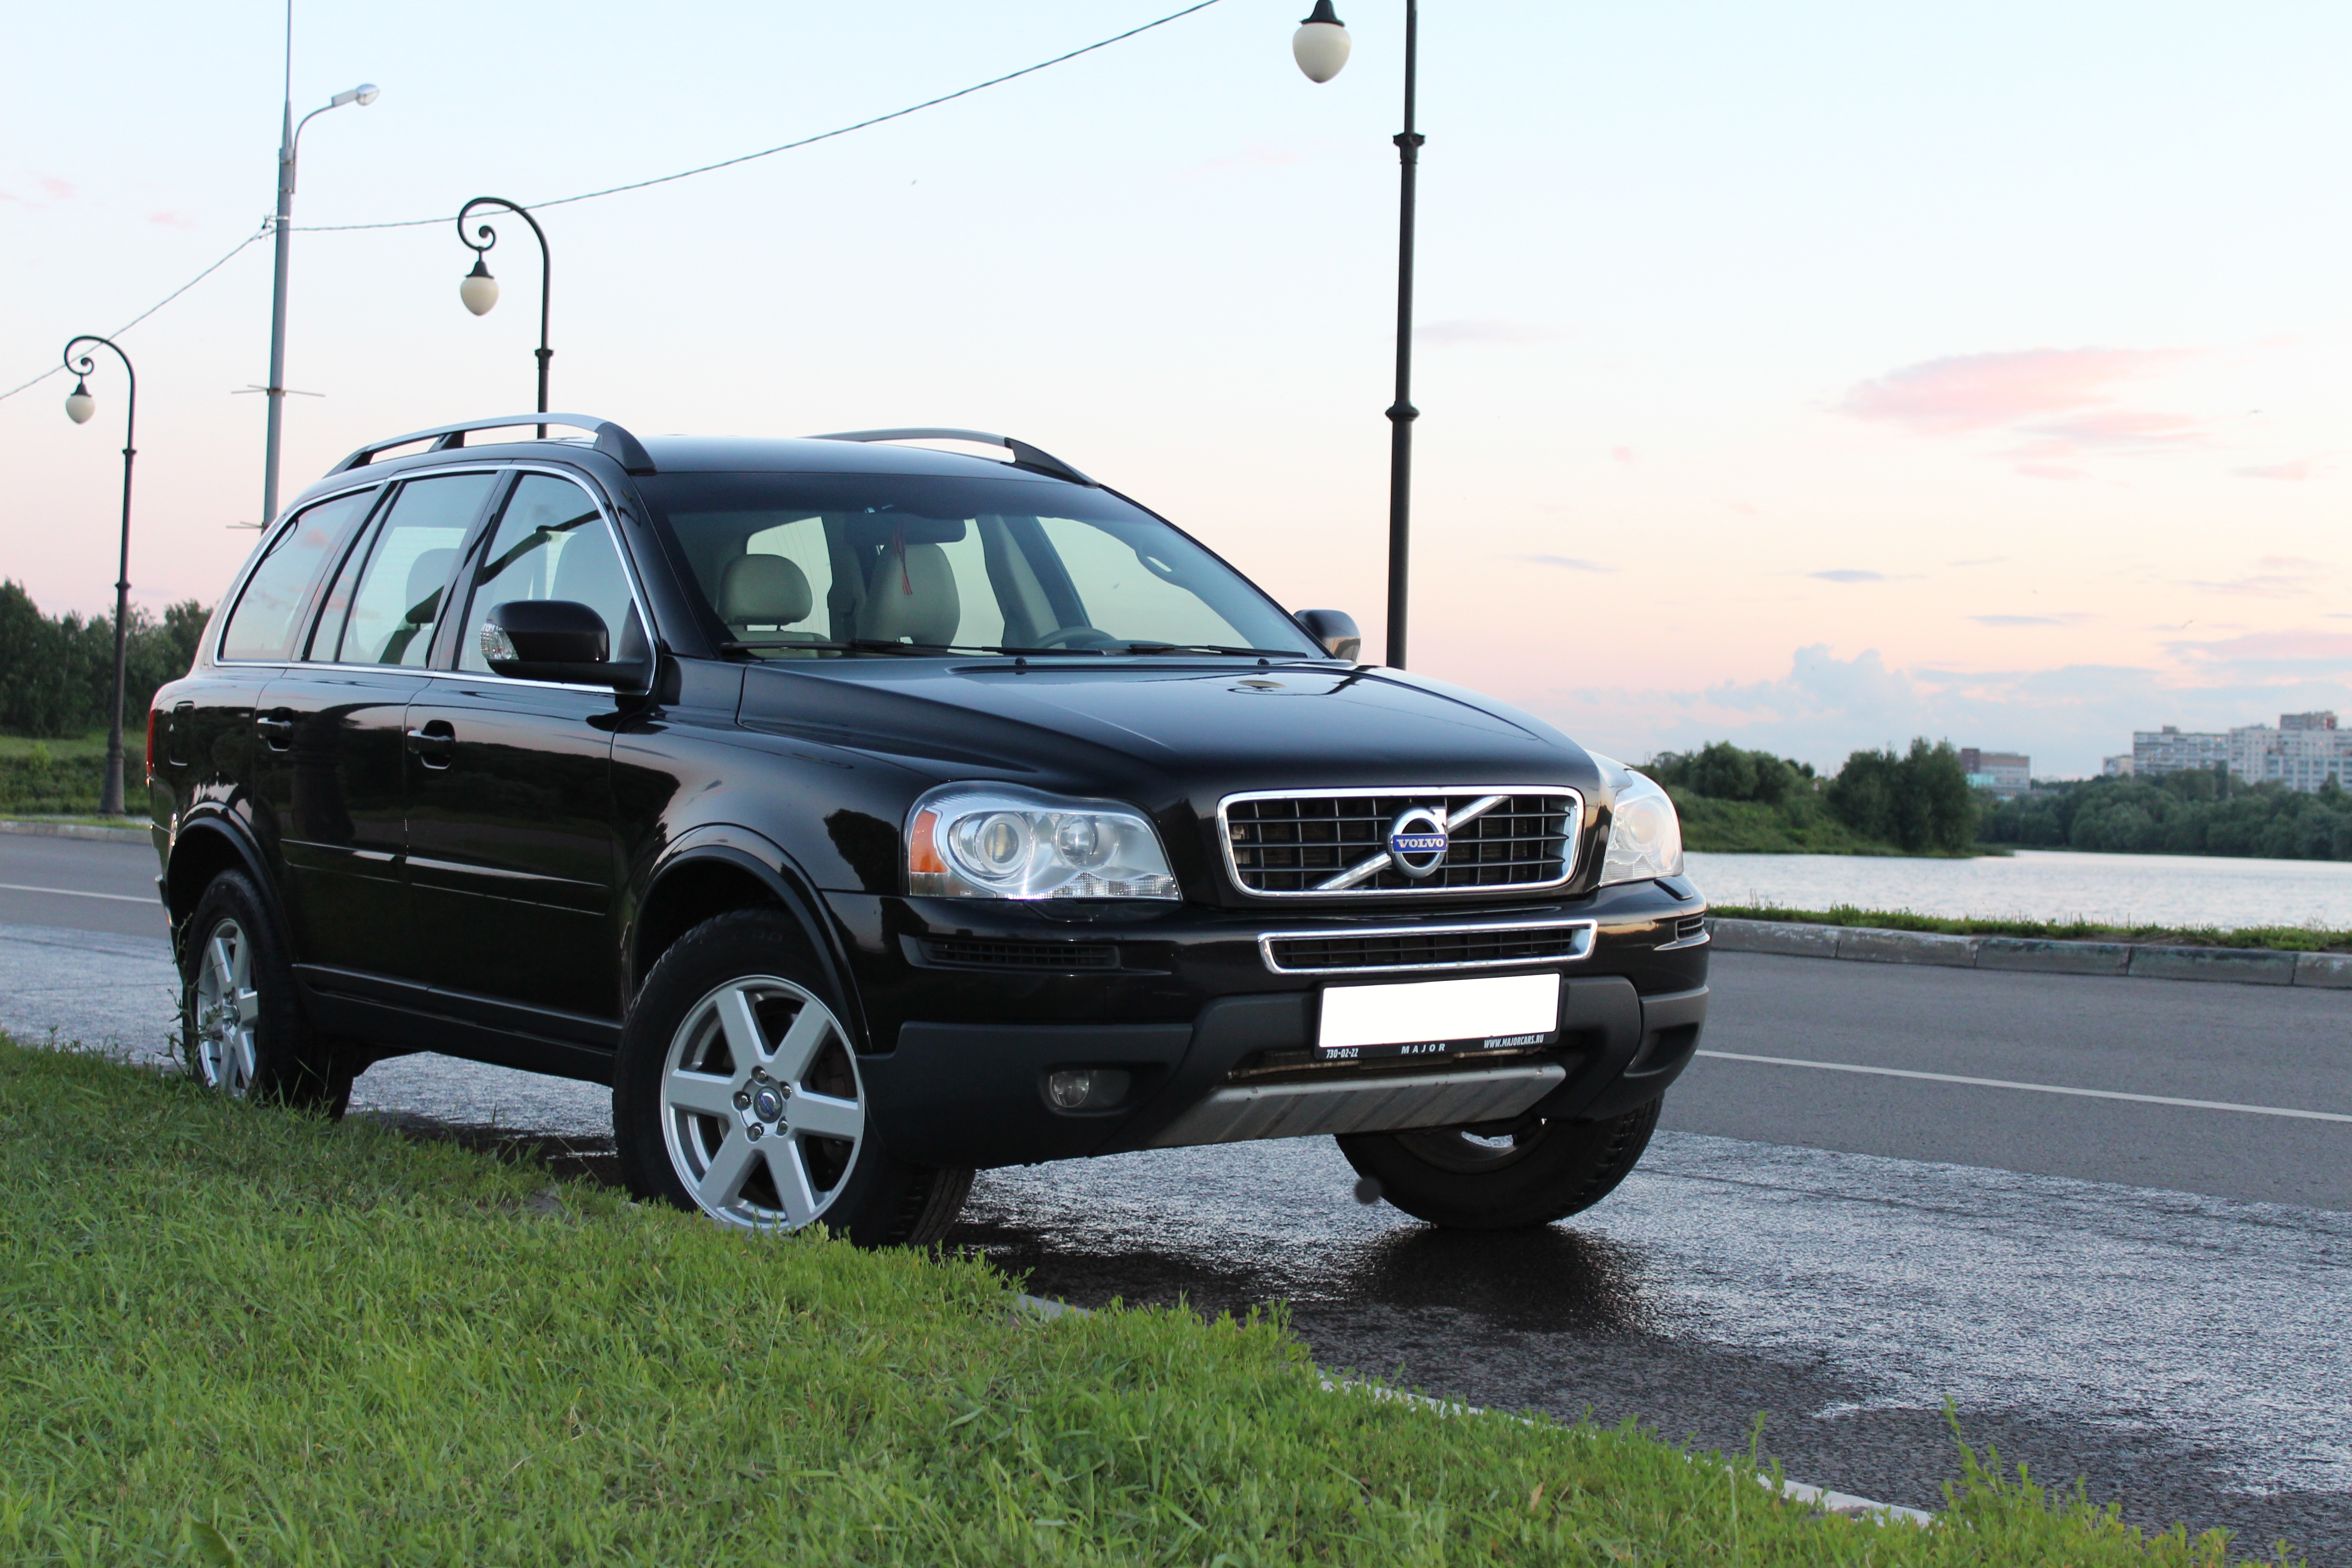
road, street, car, transport, lantern, vehicle, auto, machine, bumper, volvo, sport utility vehicle, land vehicle, automobile make, automotive exterior, volvo cars, compact sport utility vehicle, crossover suv, volvo xc90